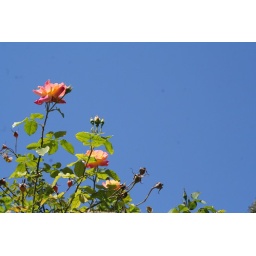
Roses against a perfect blue sky